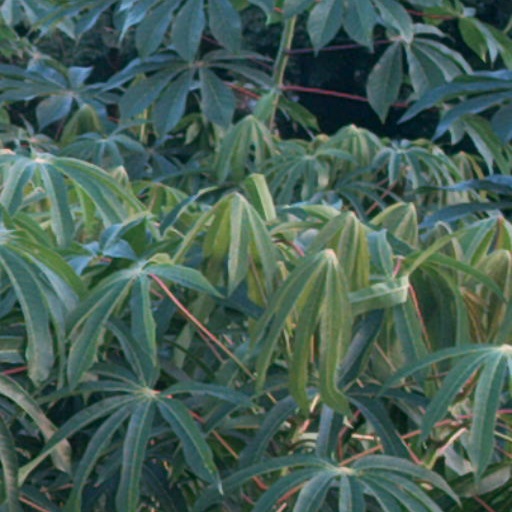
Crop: cassava